Resident Evil 3: Nemesis

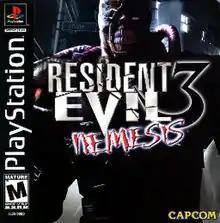
North American cover art

Resident Evil 3: Nemesis is a 1999 survival horror video game developed and published by Capcom originally for the PlayStation. It is the third game in the "Resident Evil" series and takes place almost concurrently with the events of "Resident Evil 2". The player must control former elite agent Jill Valentine as she escapes from Raccoon City, which has been overrun by zombies. The game uses the same engine as its predecessors and features 3D models over pre-rendered backgrounds with fixed camera angles. Choices through the game affect how the story unfolds and which ending is achieved.